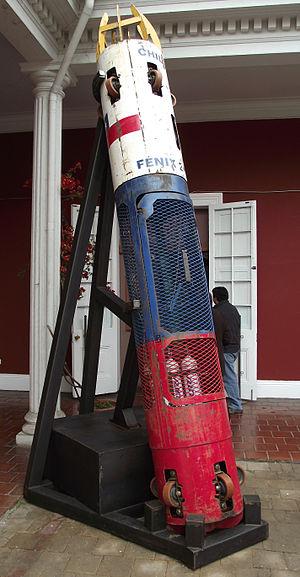
Les capsules Fénix sont trois conteneurs métalliques qui ont été utilisés pour le sauvetage de 33 mineurs suite à l'accident minier de Copiapó. Il s'agit d'une version améliorée du Dahlbusch Bomb. Les capsules ont été construites par l'Astilleros y Maestranzas de la Armada, et nommées Fénix, d'après l'oiseau légendaire capable de renaître après s'être consummé.
L’accident minier de Copiapó est un effondrement survenu le 5 août 2010 dans la mine de San José extrayant du cuivre et de l'or au nord de Copiapó au Chili, qui laisse 33 mineurs bloqués sous terre. Initialement considérés comme morts, ces derniers surnommés Los 33 ont pu se mettre à l'abri dans un refuge de la mine et donner un signe de vie. Les opérations de sauvetage qui ont duré deux mois et 10 jours ont un très fort retentissement national et international. Leur remontée à la surface, un à un, le 13 octobre 2010, après 69 jours sous terre, en présence du Président du Chili Sebastián Piñera, est diffusée en direct par plusieurs télévisions à travers le monde.